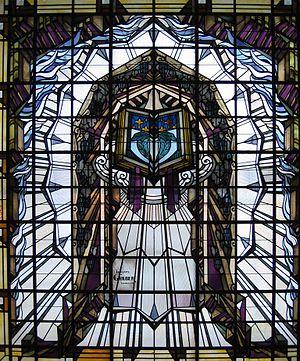
Vitrail de la salle de lecture de la bibliothèque Carnegie de Reims.
Jacques Gruber, né le 25 janvier 1870 à Sundhouse et mort le 15 décembre 1936 à Paris, est un maître verrier et ébéniste français.
La Bibliothèque Carnegie est, au sein du réseau des médiathèques et bibliothèques de la Ville de Reims, la bibliothèque consacrée à l'étude et au patrimoine. Construite dans un style Art déco à partir de 1921, elle a été inaugurée le 10 juin 1928 par le président de la République Gaston Doumergue.